Vesicle (biology and chemistry)

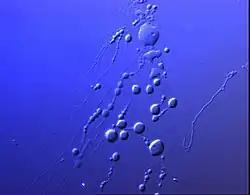
Sarfus image of lipid vesicles

The 2013 Nobel Prize in Physiology or Medicine was shared by James Rothman, Randy Schekman and Thomas Südhof for their roles in elucidating (building upon earlier research, some of it by their mentors) the makeup and function of cell vesicles, especially in yeasts and in humans, including information on each vesicle's parts and how they are assembled. Vesicle dysfunction is thought to contribute to Alzheimer's disease, diabetes, some hard-to-treat cases of epilepsy, some cancers and immunological disorders and certain neurovascular conditions.